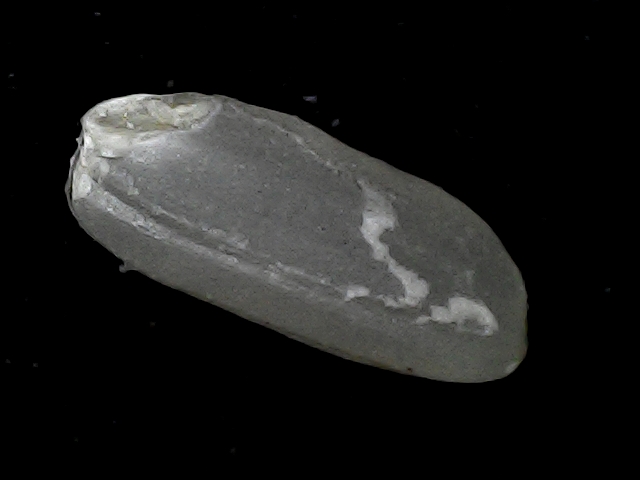
Rice variety: BD79